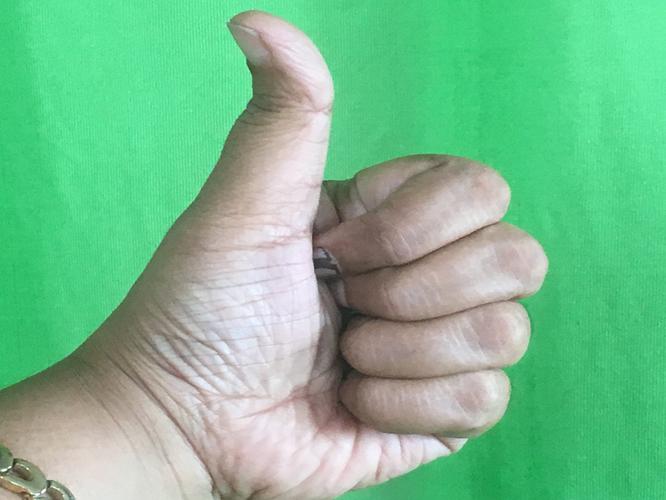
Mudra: Sikharam
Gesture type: single_hand